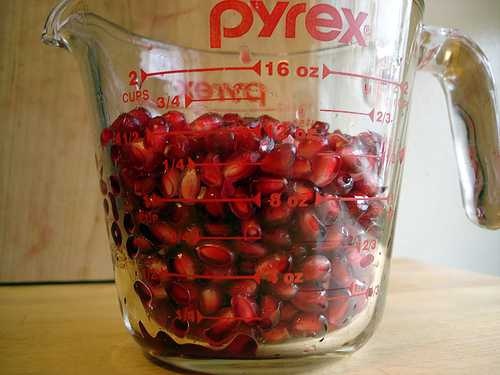
Label: Pomegranate